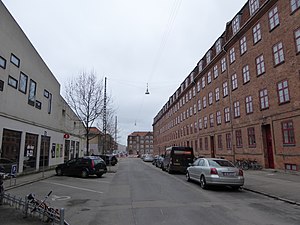
Fafnersgade
Fafnersgade set fra Hermodsgade.
Fafnersgade er en gade i Haraldsgadekvarteret på Ydre Nørrebro i København. Den er en sidegade til Haraldsgade og ender i Hermodsgade.